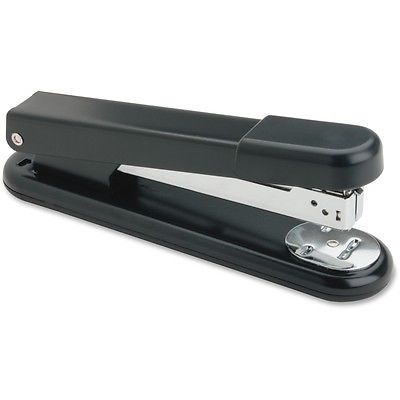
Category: stapler